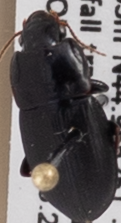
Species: Harpalus opacipennis
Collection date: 2018-07-12
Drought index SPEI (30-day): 0.662
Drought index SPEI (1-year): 2.09
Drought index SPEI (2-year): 0.992